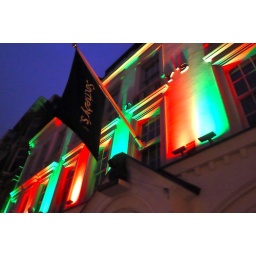
Sotheby's auction house (founded in 1744) office on New Bond Street. lovely window displays.